Cosmos CE2F series

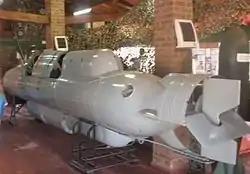
Argentine Navy's CE2F/X100-T, designed for operations in cold waters

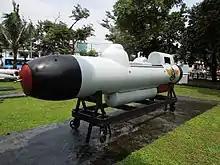
Armed Forces of the Philippines Museum, Camp Aguinaldo, Capinpin Street, Quezon City

The craft weighs out of water and is long according to type. It resembles a torpedo but has two cockpits for the crew. Some models have a roof with sliding doors for the cockpits. In some models the rear cockpit is long and can seat two divers for a total crew of three. Its battery-electric motors gives it a submerged range of at , the maximum speed being . For long distance it generally reaches the operating area either attached to or towed by another vessel. A belly-pan beneath its hull can carry special equipment, or of heavy explosive charges, or of limpet mines, or small 'micro-torpedoes' stated to be for use against divers or small underwater vehicles. They were made in various variants and supplied to various countries. Models were designated according to maximum operating depth in metres, for example - /X30 means 30 m. X30, X60 and X100 versions were sold. The /X100T version was the most advanced type marketed showing the final evolution of the design. It has digital control module, displaying navigation and platform details, and a fully integrated autopilot.